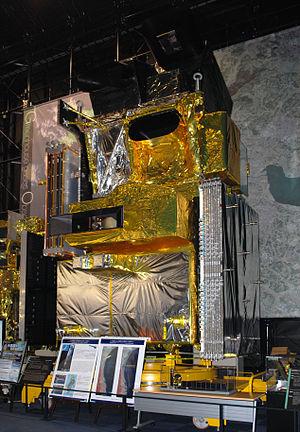
Advanced Land Observing Satellite, renommé Daichi après son lancement, est un satellite de télédétection japonais de 4 tonnes lancé en 2006. À la date de lancement il s'agissait du plus gros satellite lancé par le Japon.